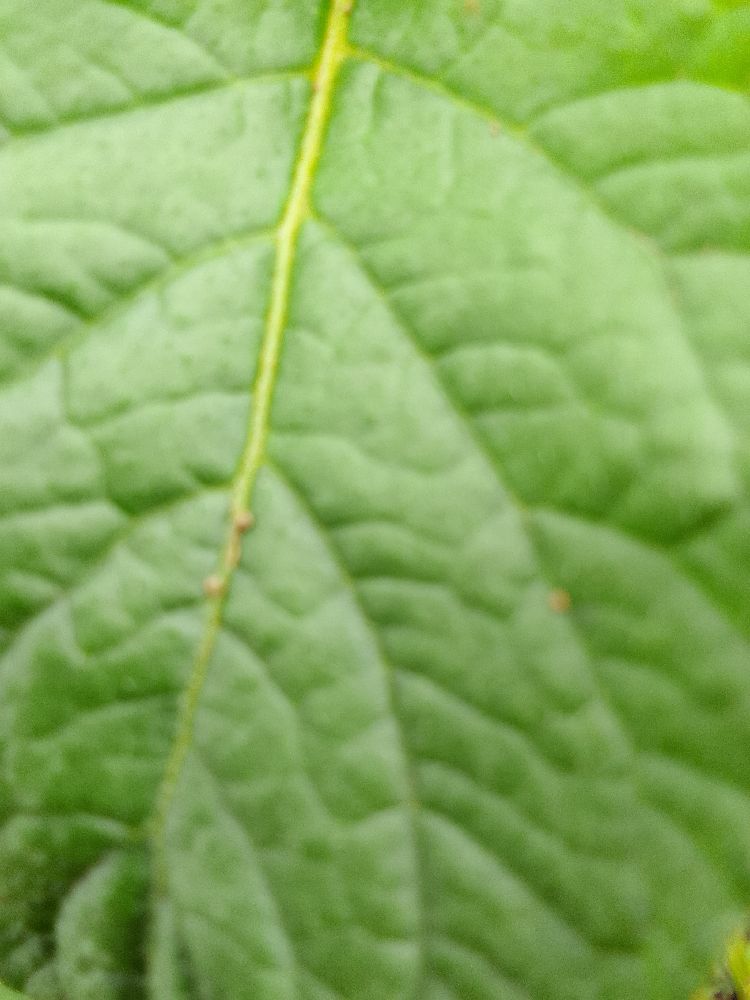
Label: Healthy